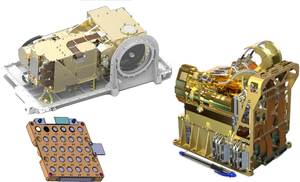
Mars 2020 est une mission spatiale d'exploration de la planète Mars développée par le JPL, établissement de l'agence spatiale américaine. La mission consiste à déployer l'astromobile Perseverance sur le sol martien pour étudier sa surface. Mars 2020 constitue la première d'une série de trois missions dont l'objectif final est de ramener des échantillons du sol martien sur Terre pour permettre leur analyse. Ce projet, considéré comme prioritaire par la communauté scientifique depuis plusieurs décennies, n'avait jamais reçu d'implémentation du fait de son coût, de ses difficultés techniques et du risque d'échec élevé. Pour remplir les objectifs de sa mission l'astromobile doit prélever une quarantaine de carottes de sol et de roches sur des sites sélectionnés à l'aide des instruments embarqués. Le résultat de ces prélèvements doit être déposé par l'astromobile sur des emplacements soigneusement repérés en attendant d'être ramenés sur Terre par une future mission étudiée conjointement par la NASA et l'Agence spatiale européenne. Selon le planning élaboré par les deux agences, le retour sur Terre est prévu pour 2031 sous réserve de son financement.